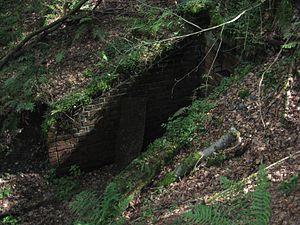
Voici une liste de mines situées en Rhénanie-du-Nord-Westphalie, Land d'Allemagne.